King's Lynn Stars

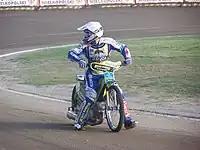
Troy Batchelor helped King's Lynn win the treble in 2006

During the 2000 Elite League speedway season the team finished runner-up behind Eastbourne Eagles and won the Knockout Cup for the second time. The Stars pairing of Australian's Leigh Adams and Jason Crump topped the league averages. Adams left for Oxford in 2001 and the Stars brought in Nicki Pedersen and in 2002, the club became the King's Lynn Silver Machine for one season before reverting to their traditional name of the Stars. For the first time in their 36-year history, the team dropped to the second division (Premier League) from 2003.